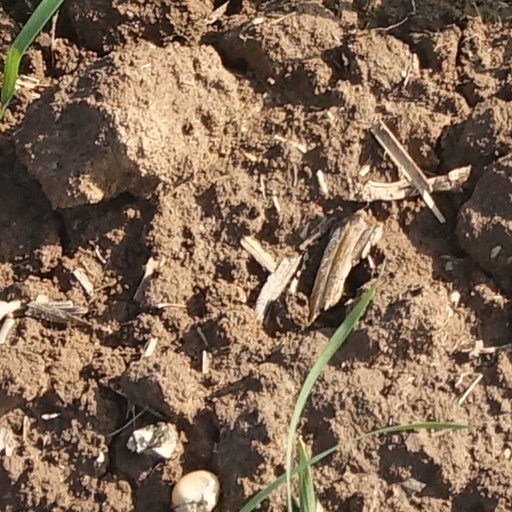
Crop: wheat